Samuel Henry Drew

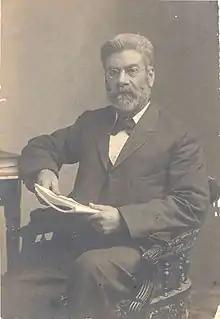
Samuel Henry Drew

Samuel Henry Drew (17 November 1844 – 18 December 1901) was a New Zealand jeweller, watchmaker, and amateur naturalist.